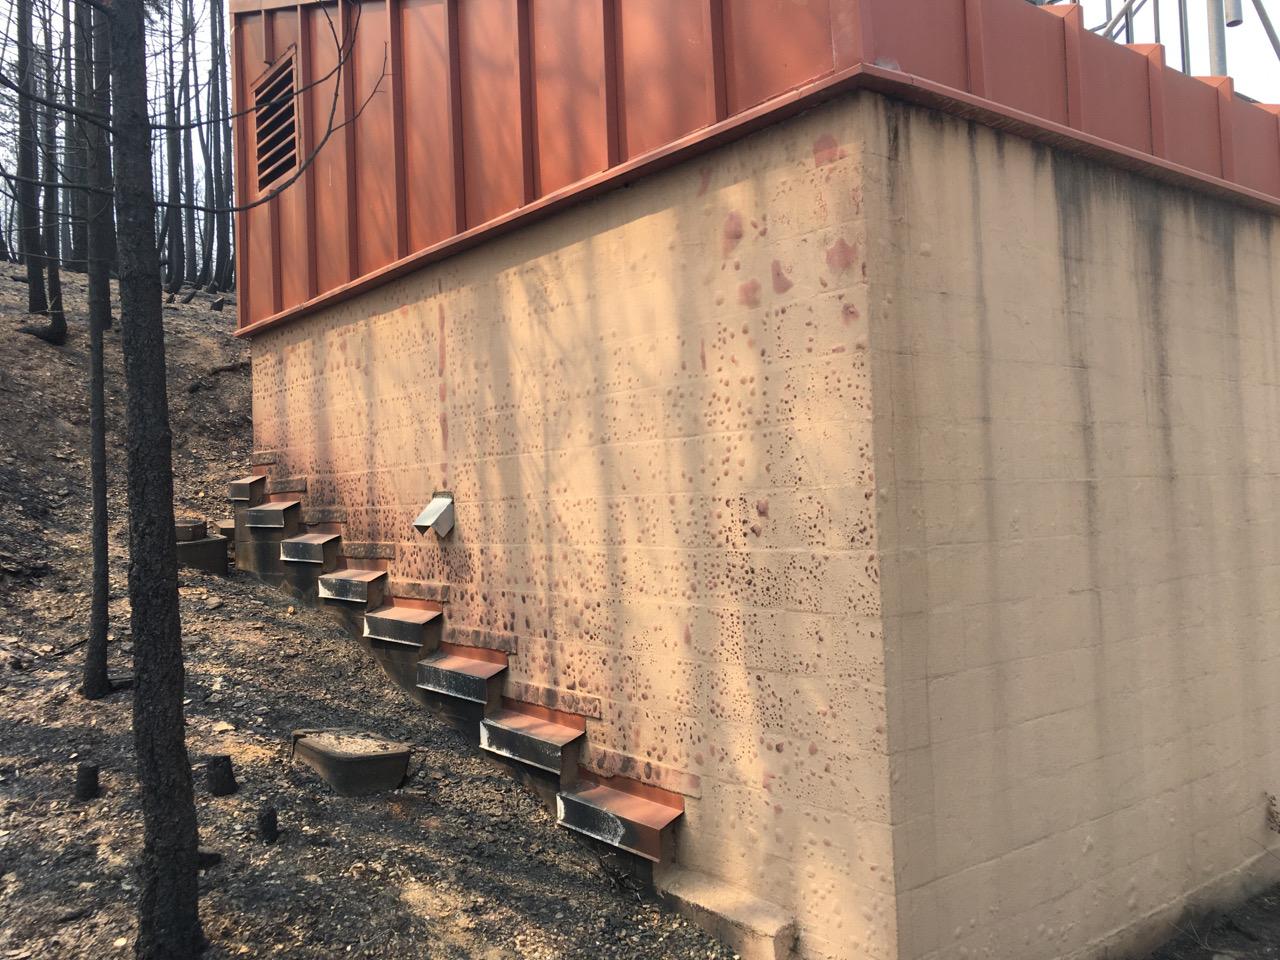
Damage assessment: affected